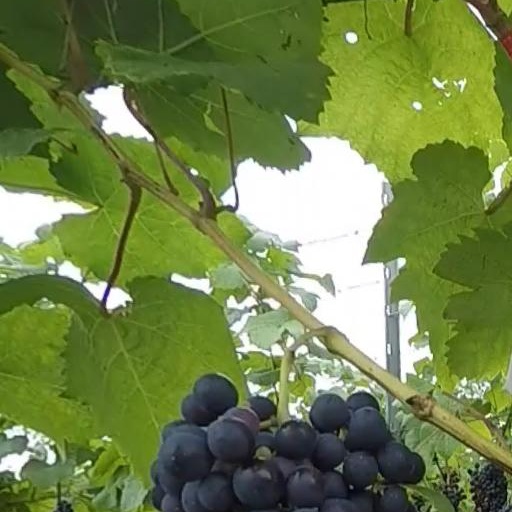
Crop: grape